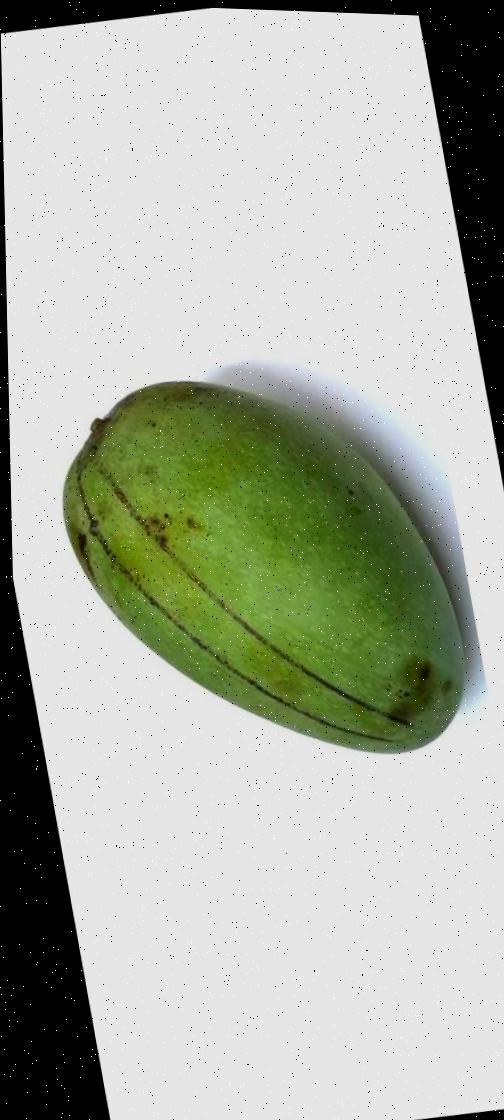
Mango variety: Fazli Shurmai